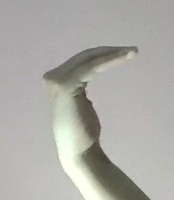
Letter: haa